Leicester City Centre

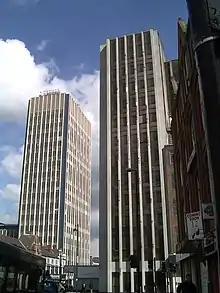
Leicester International Hotel, with the Cardinal Telephone Exchange tower on the left.

A few of these are also scheduled monuments. There are many Grade II listed buildings, including